Cyrus Skinner

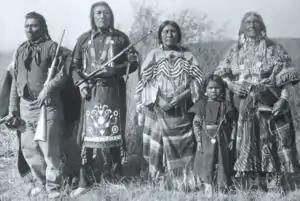
A group of Bannock people

Convicted of larceny and burglary, Skinner spent two years in San Quentin State Prisons from August 18, 1851, and the department of corrections released him exactly two years later. On June 13, 1854, Skinner returned to San Quentin as Cyrus Peters. He escaped after serving about four months of a three-year sentence for grand larceny. Ten years were added to his sentence for escaping.